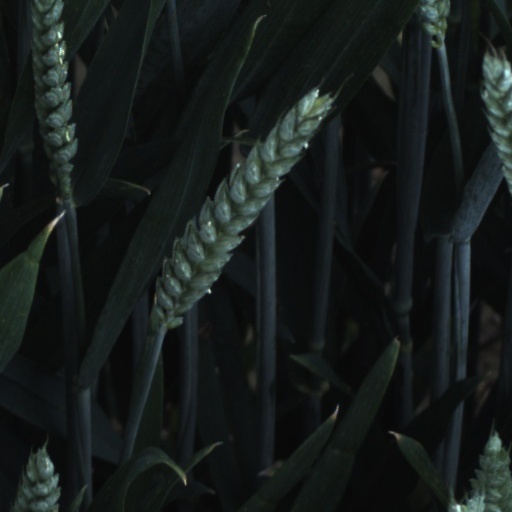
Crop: wheat